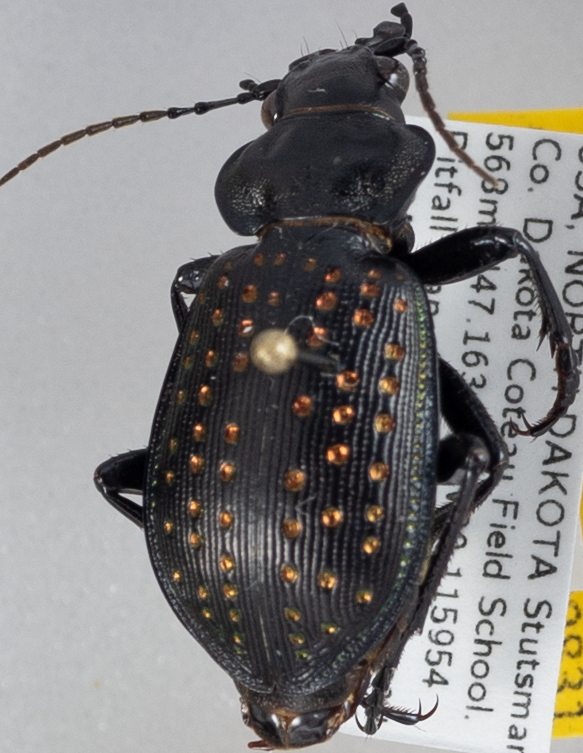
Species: Calosoma calidum
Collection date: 2023-06-06
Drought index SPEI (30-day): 0.8
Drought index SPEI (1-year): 0.276
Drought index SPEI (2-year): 0.644